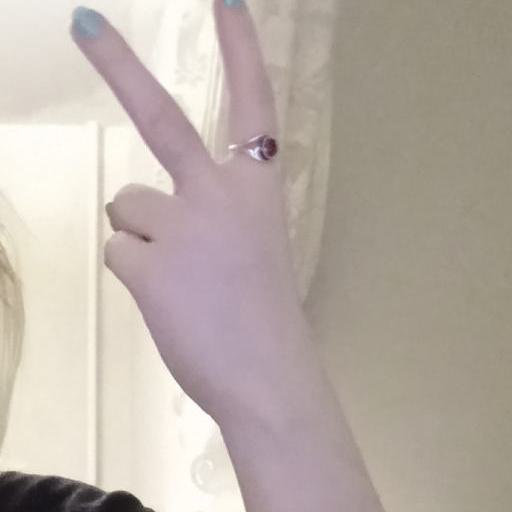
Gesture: peace_inverted